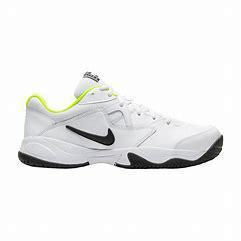
Brand: Nike
Model: Court Lite 2